Black Hawk State Park

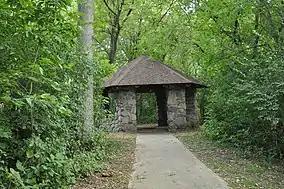
The "Witches Tower"

Black Hawk State Park is a public recreation area in the town of Lake View, Sac County, Iowa, United States. The state park includes campgrounds, trails, game preserves, historic structures, and the waters of Black Hawk Lake. It is also home to the annual Lake View Water Carnival held in July. Three sections of the park were listed on the National Register of Historic Places in 1991.